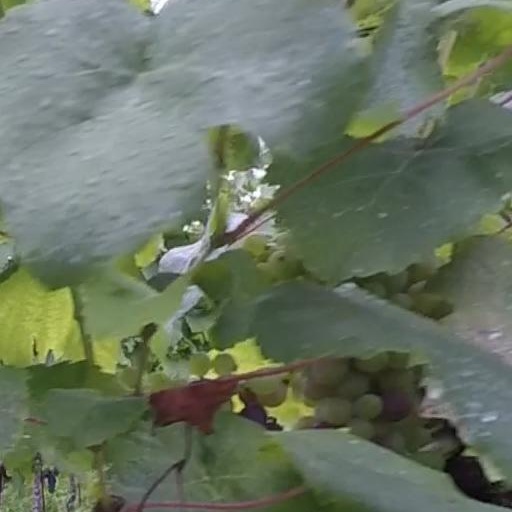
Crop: grape